Claude Allin Shepperson

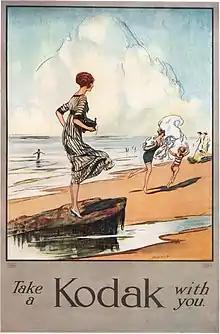
Claude A Shepperson Kodak

Sheppersons was not only a painter, a book and magazine illustrator, a cartoonist for "Punch", but also a commercial artist, producing images for advertisements.